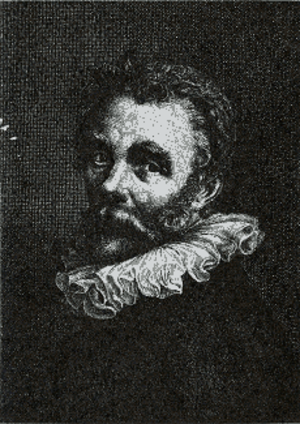
Cornelis ou Cornelius Ketel, né à Gouda en 1548, mort à Amsterdam en 1616, est un peintre maniériste néerlandais.